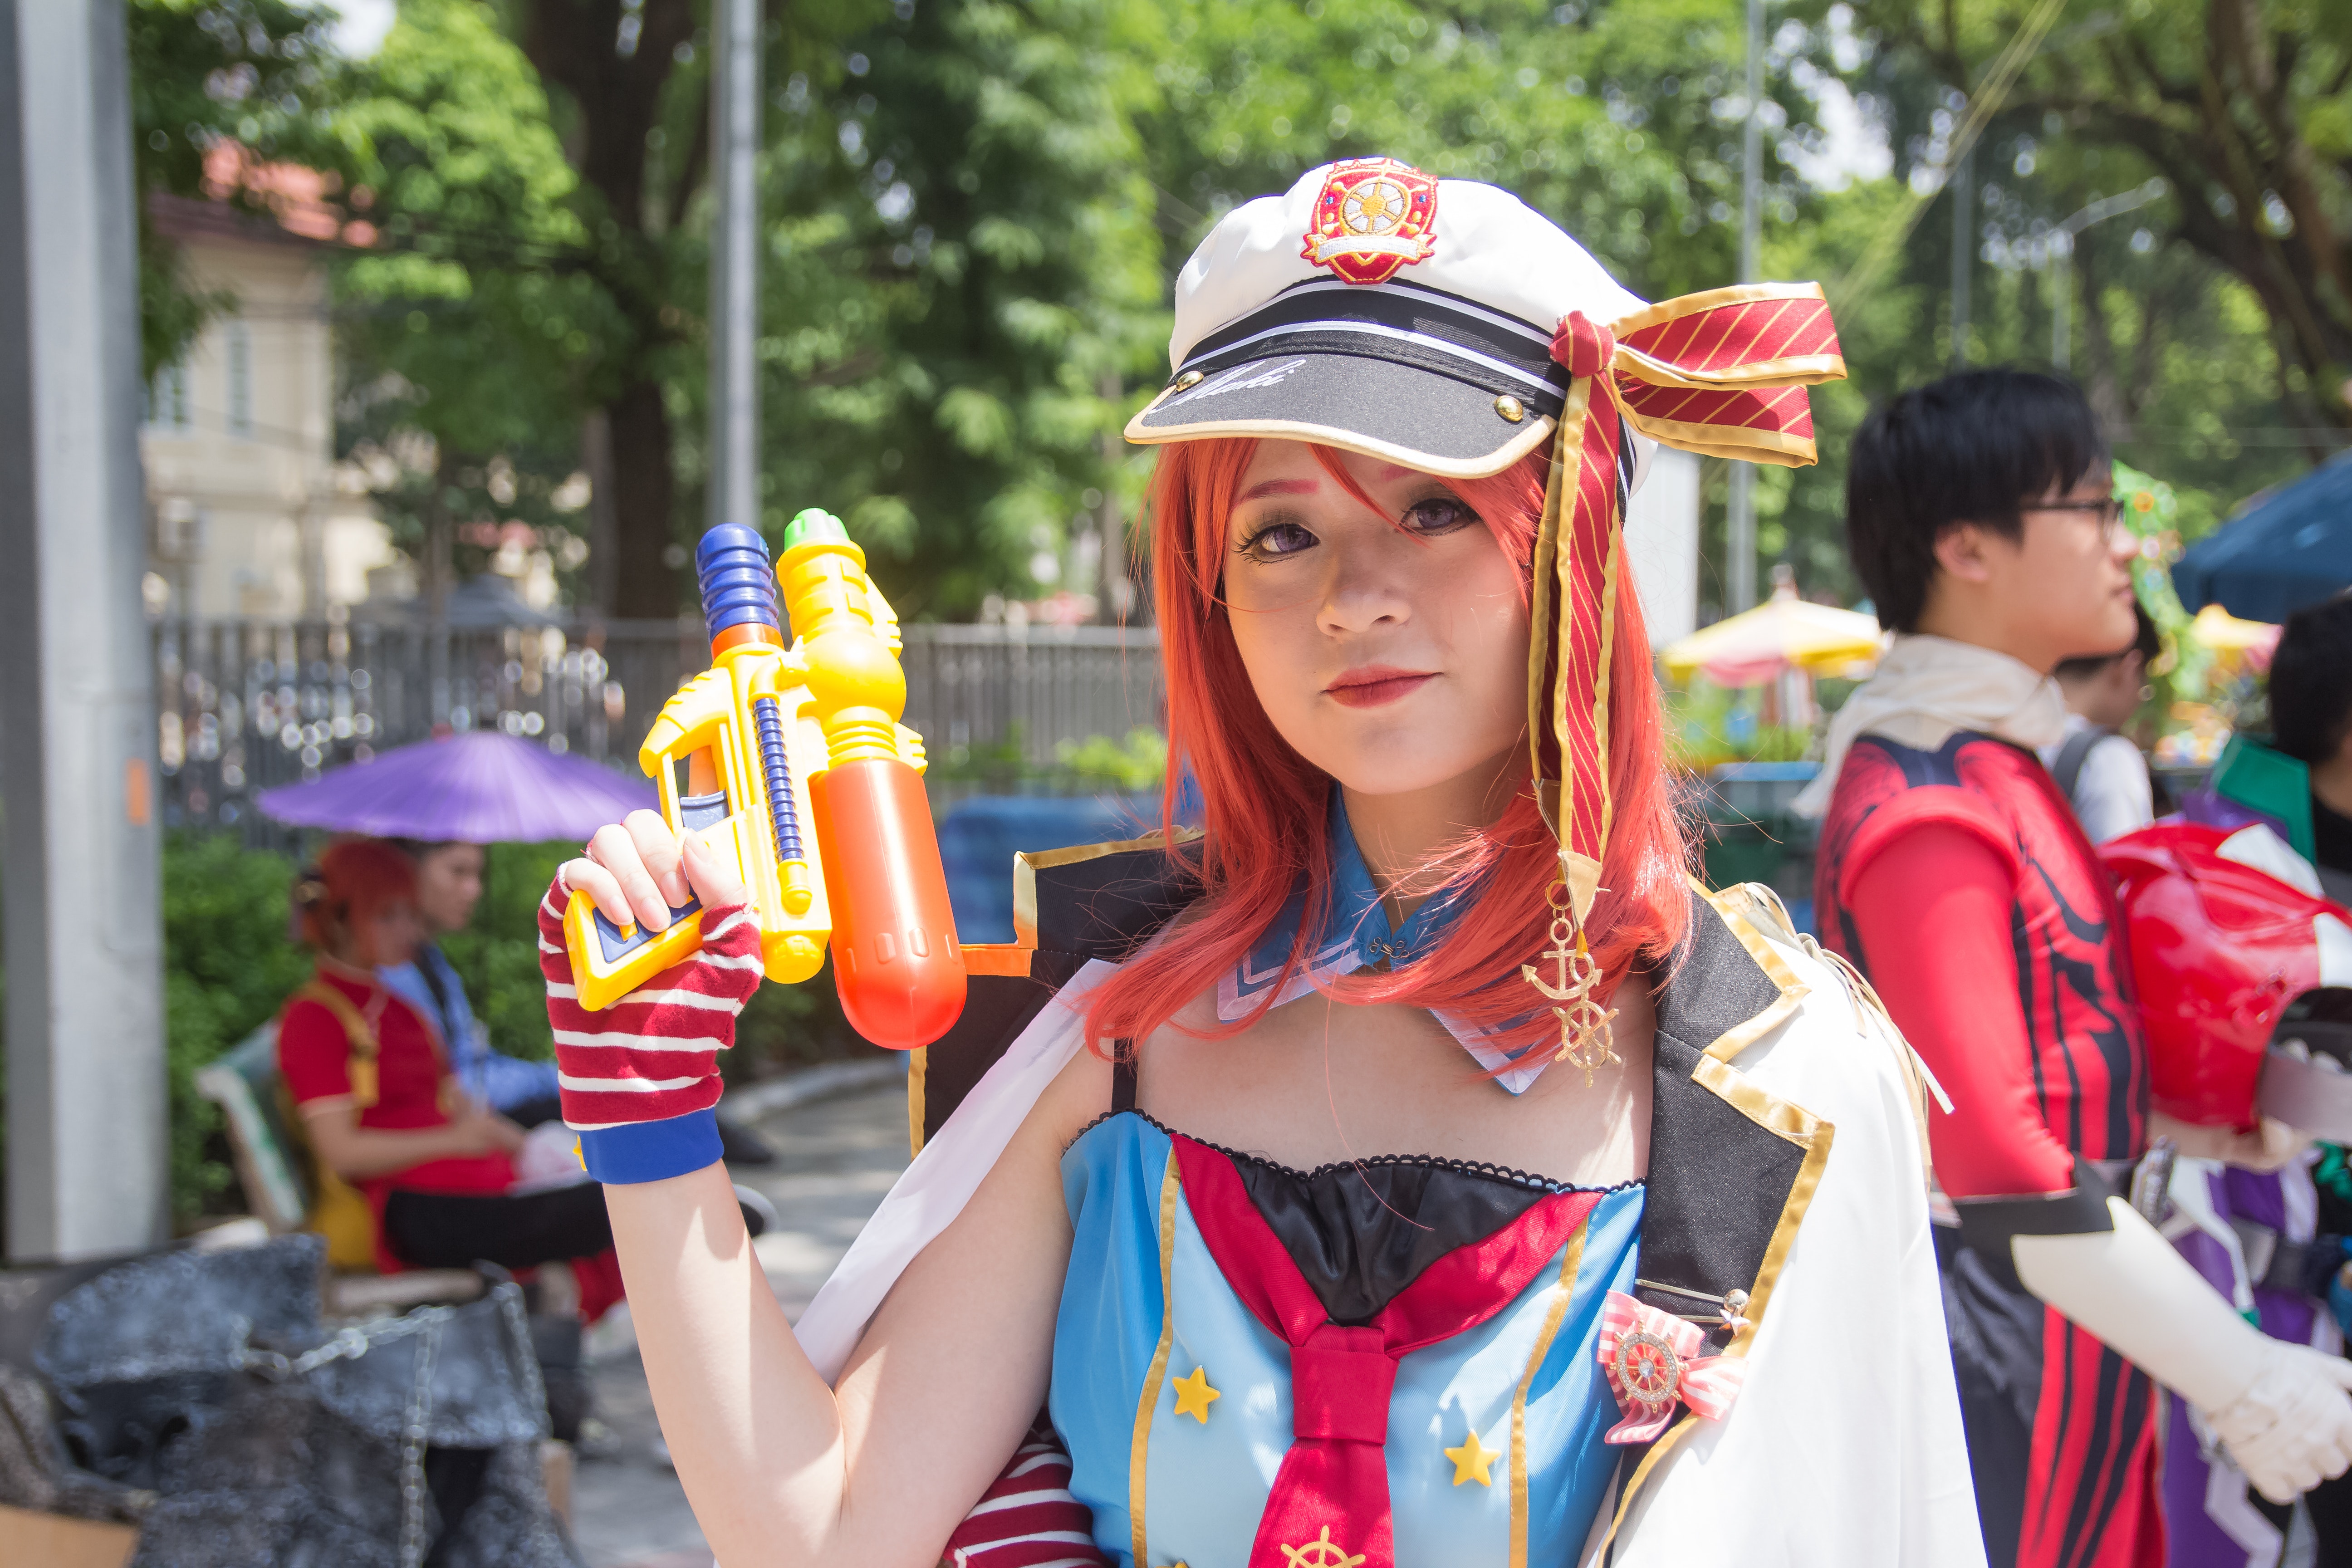
cosplay, costume, fun, event, photography, recreation, fan convention, vacation, fictional character, tourism, festival